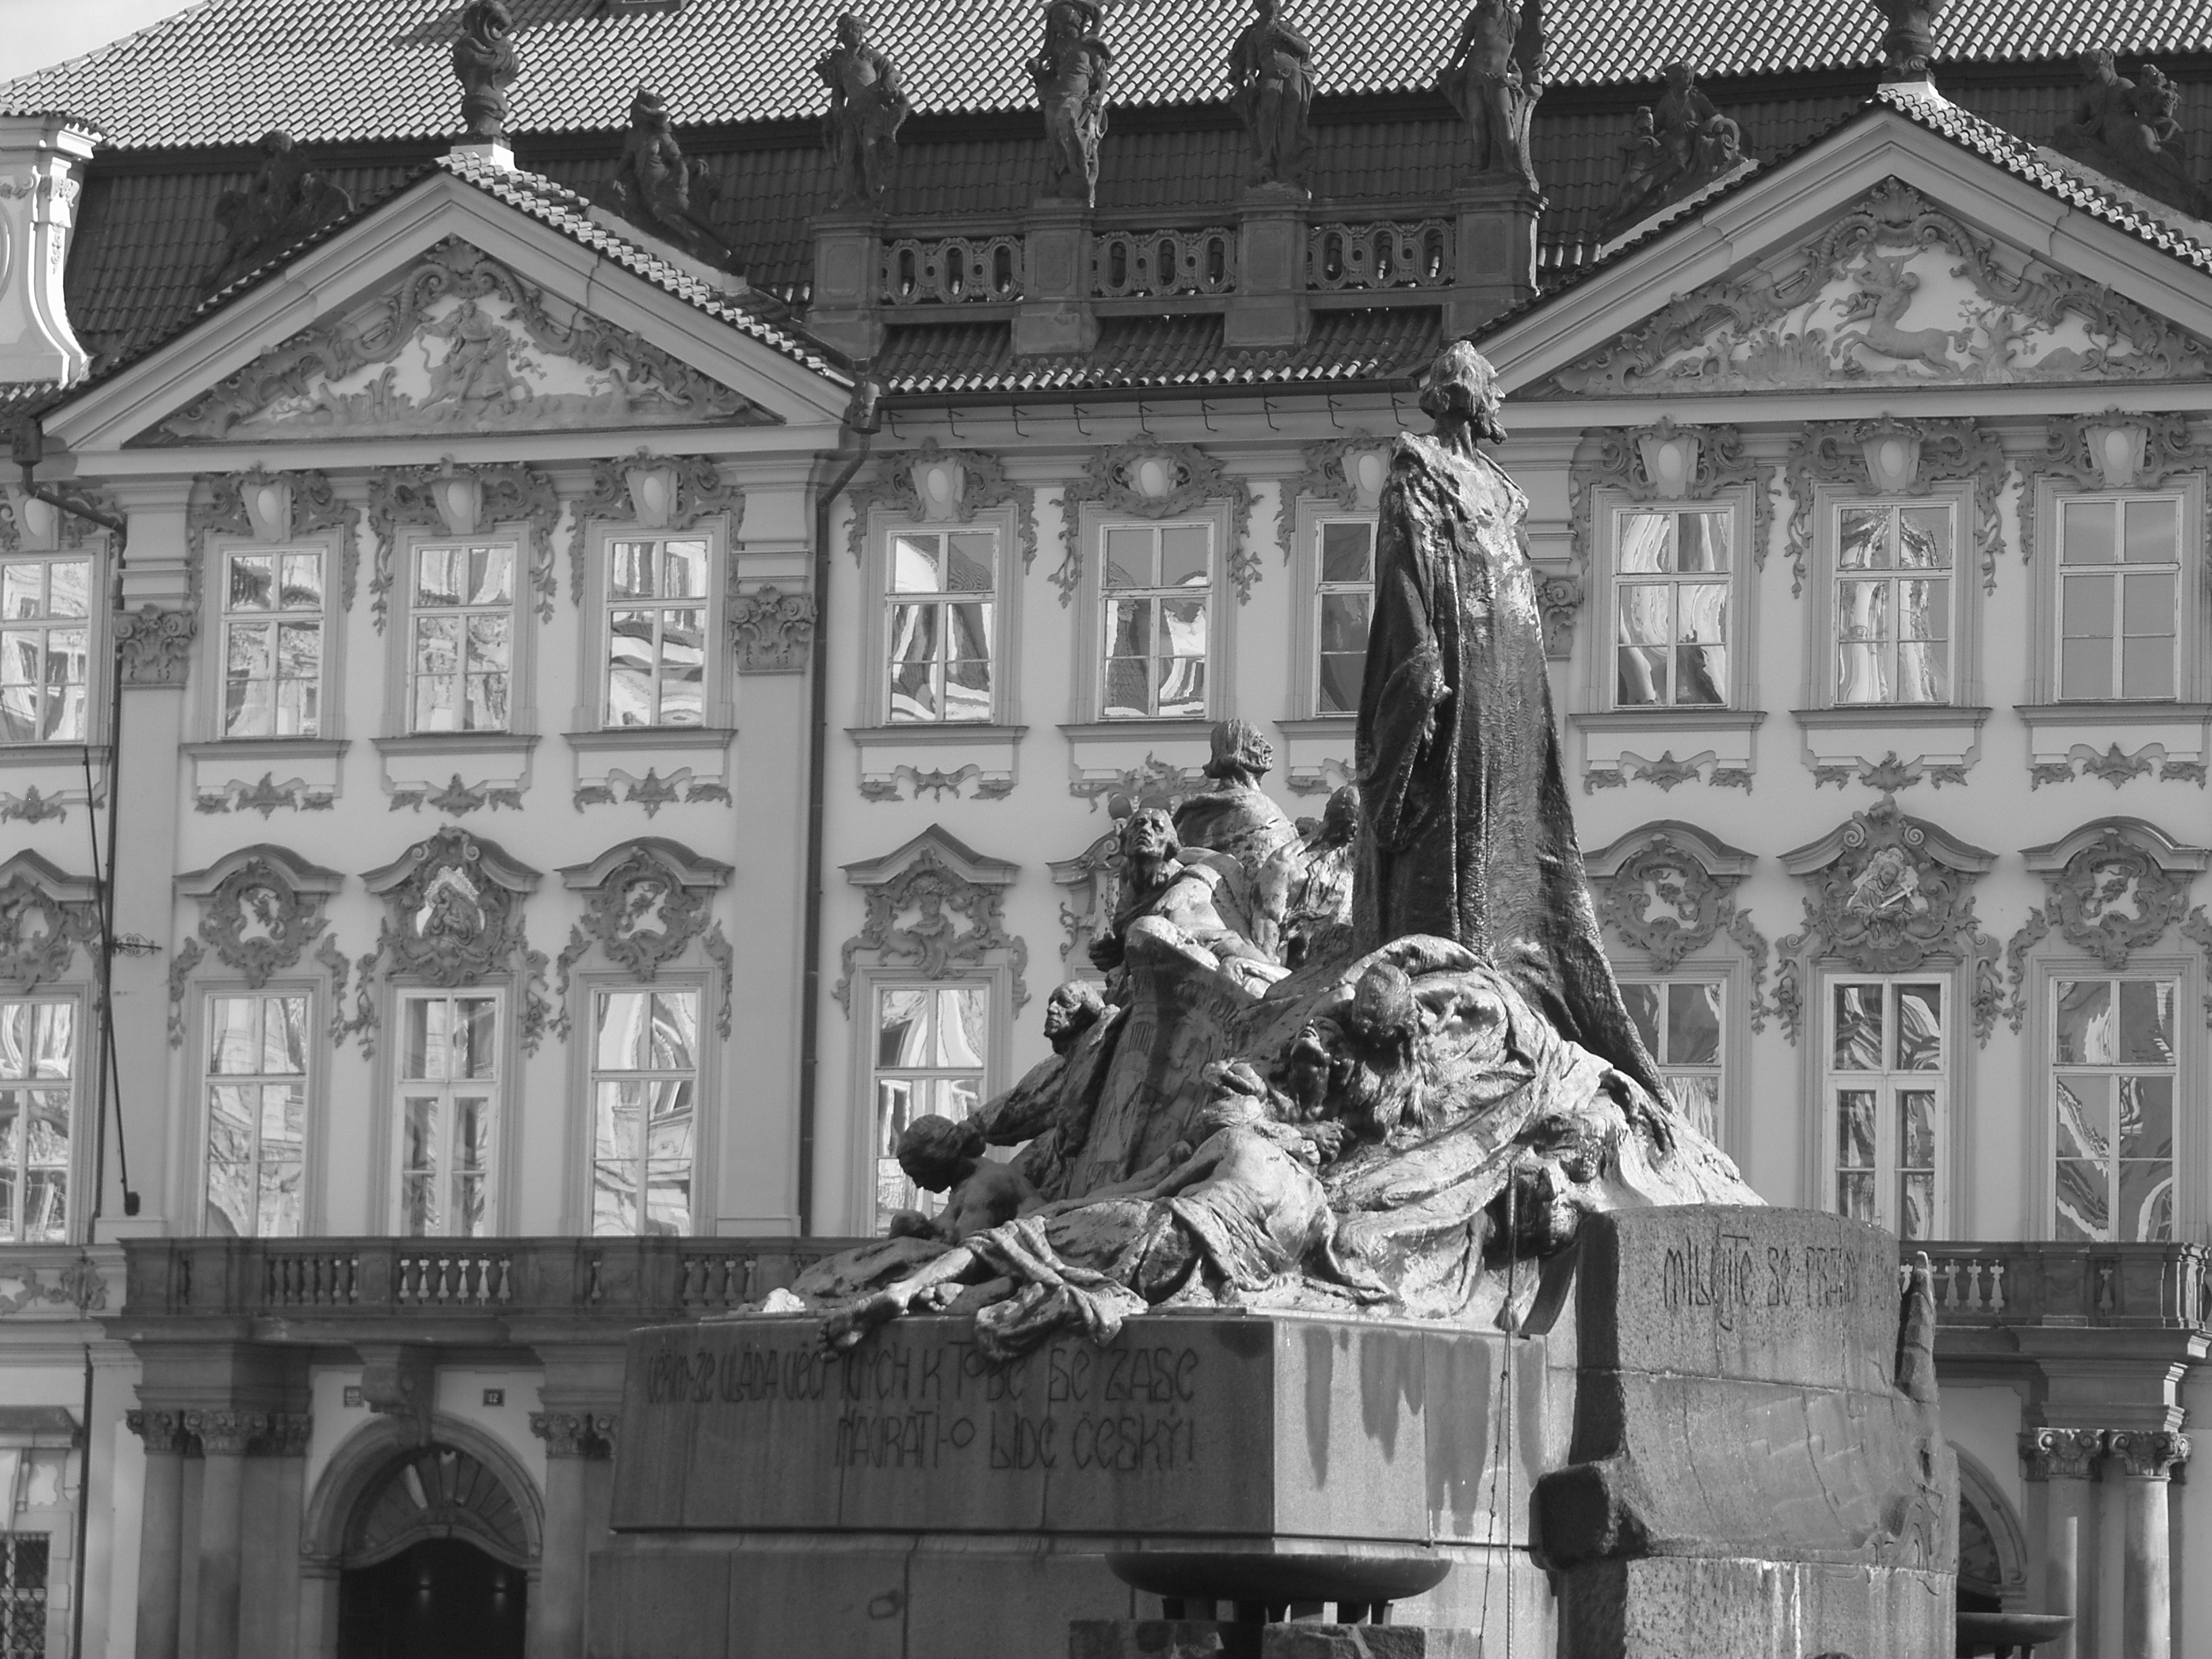
black and white, mansion, house, palace, monument, statue, space, facade, prague, monochrome, old town, sculpture, photograph, history, image, czech republic, monochrome photography, ancient history, jan hus monument